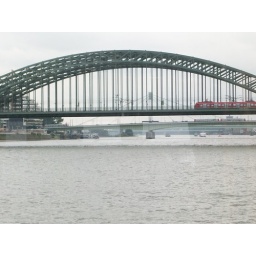
Supposedly the busiest train bridge in the world - they couldn't have known about the Charing Cross link bridge